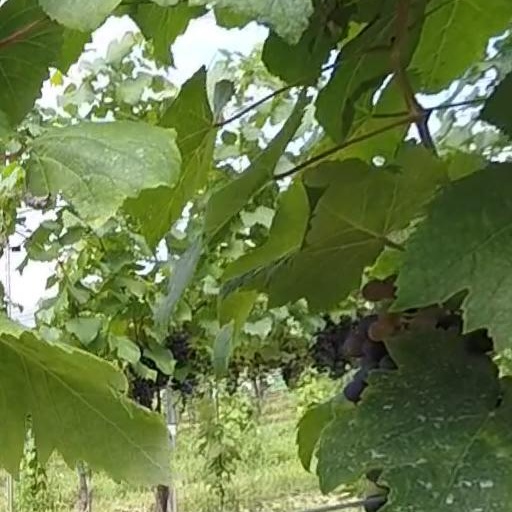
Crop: grape